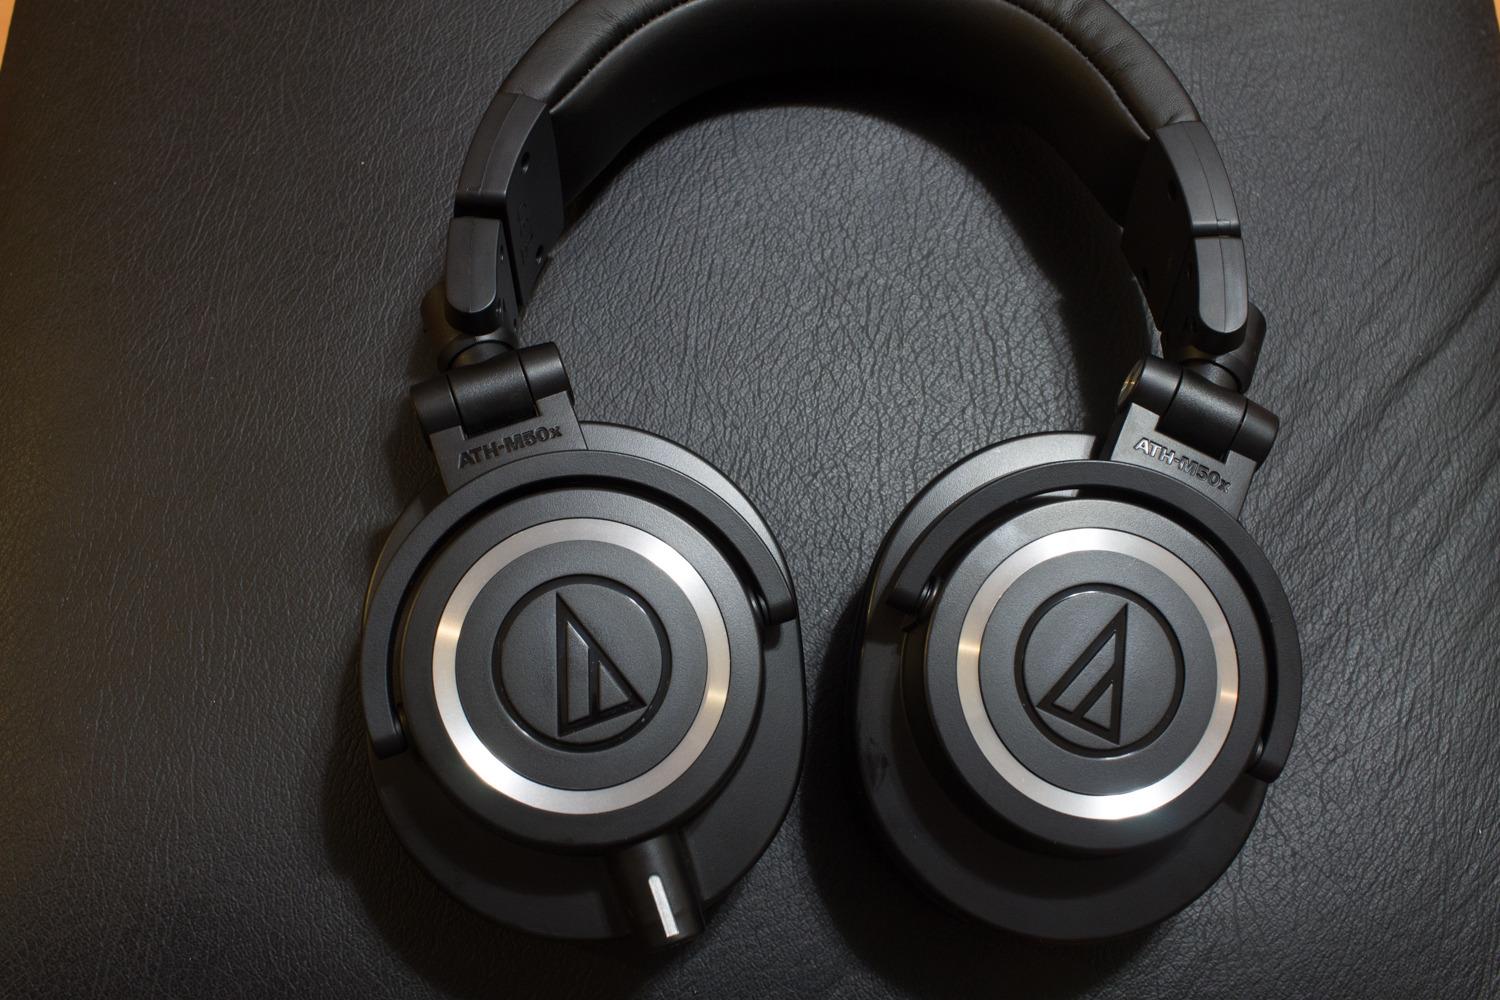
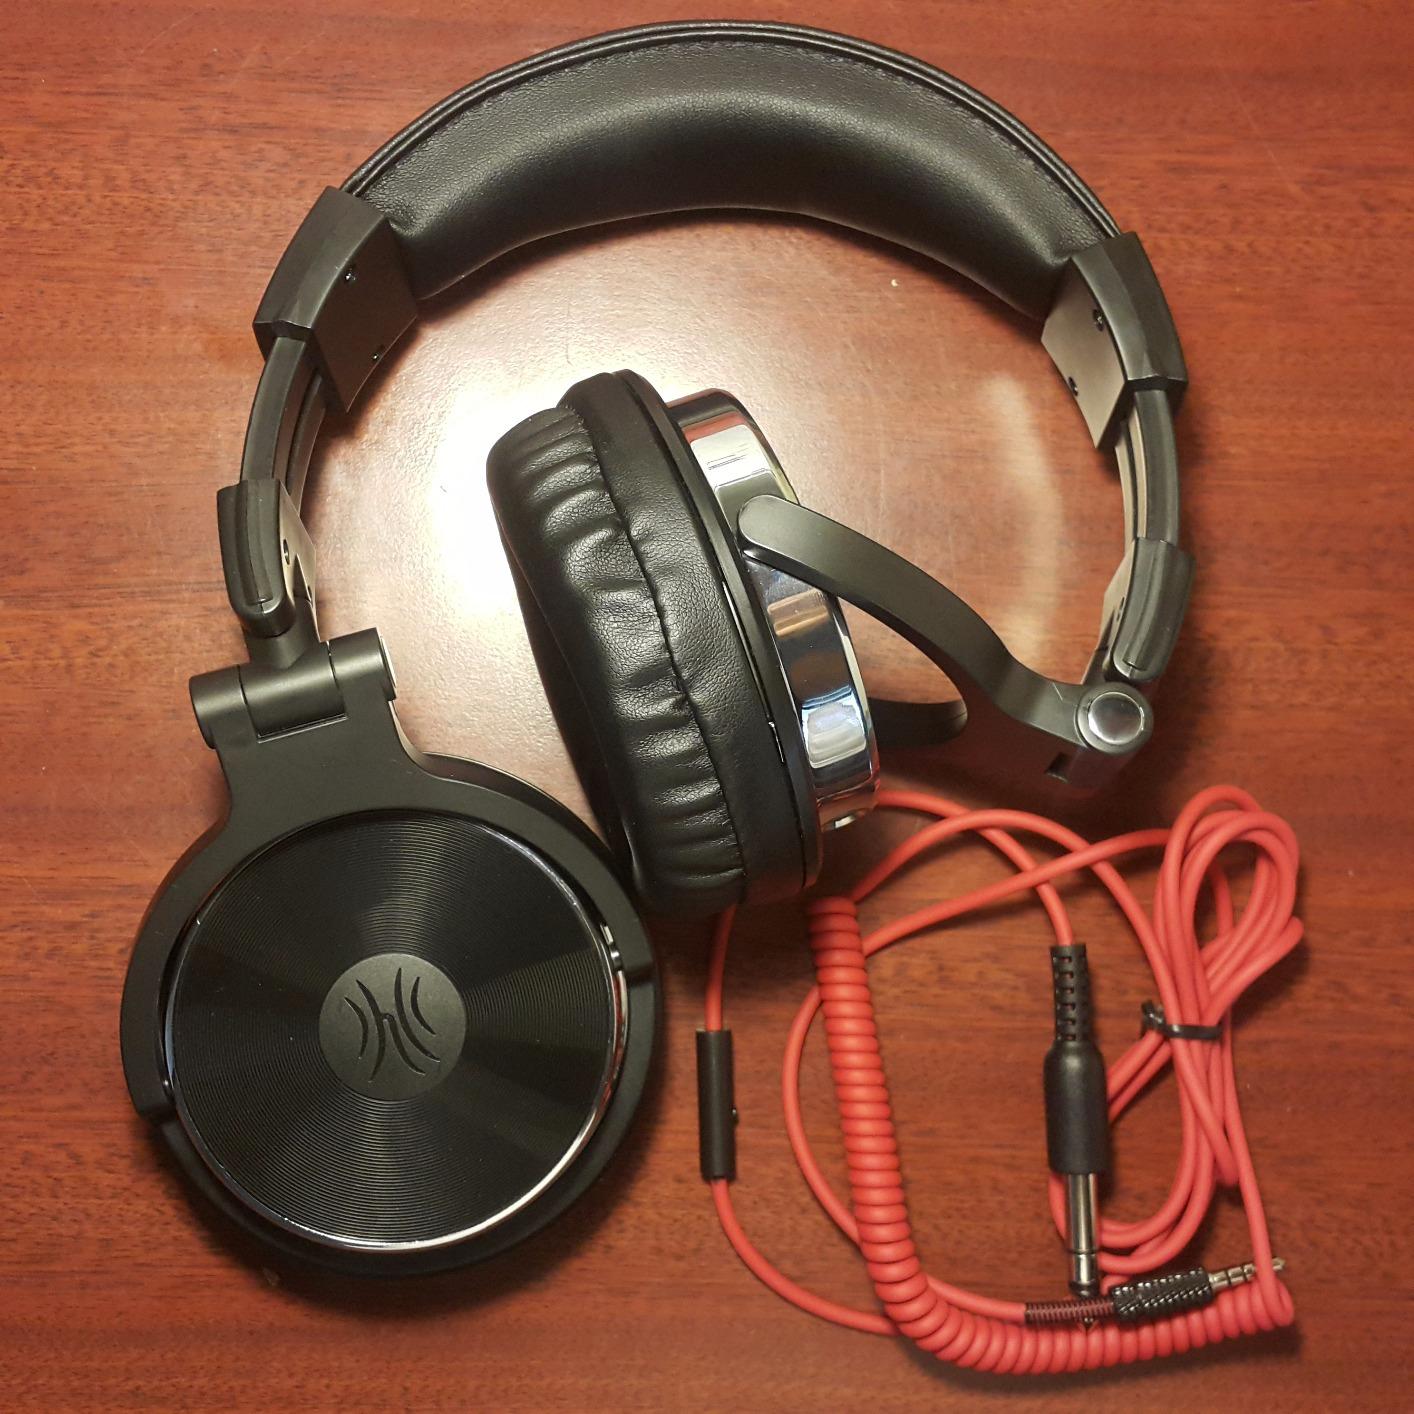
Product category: headphones
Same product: no